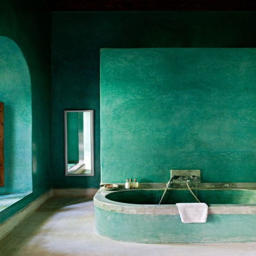
a bathroom to hide in ... for hours !